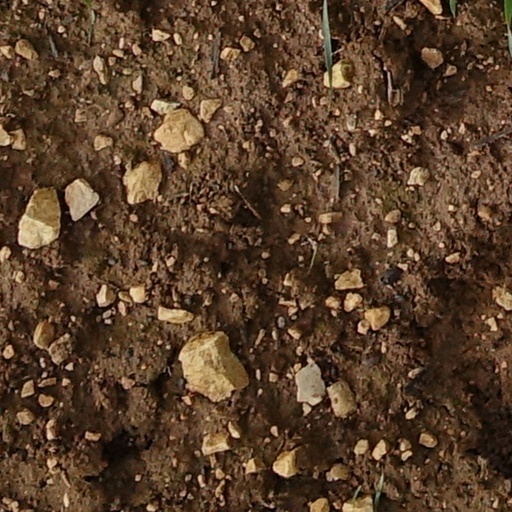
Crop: wheat